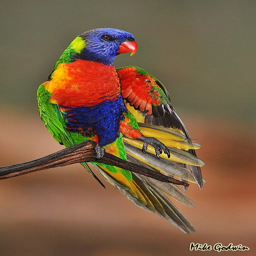
biological species , is a species of parrot found